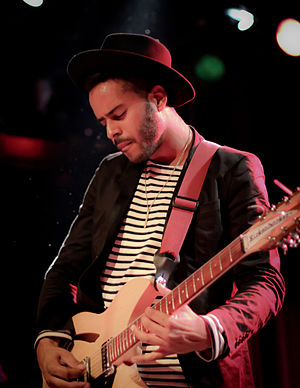
Twin Shadow
Twin Shadow er en musikere fra USA.